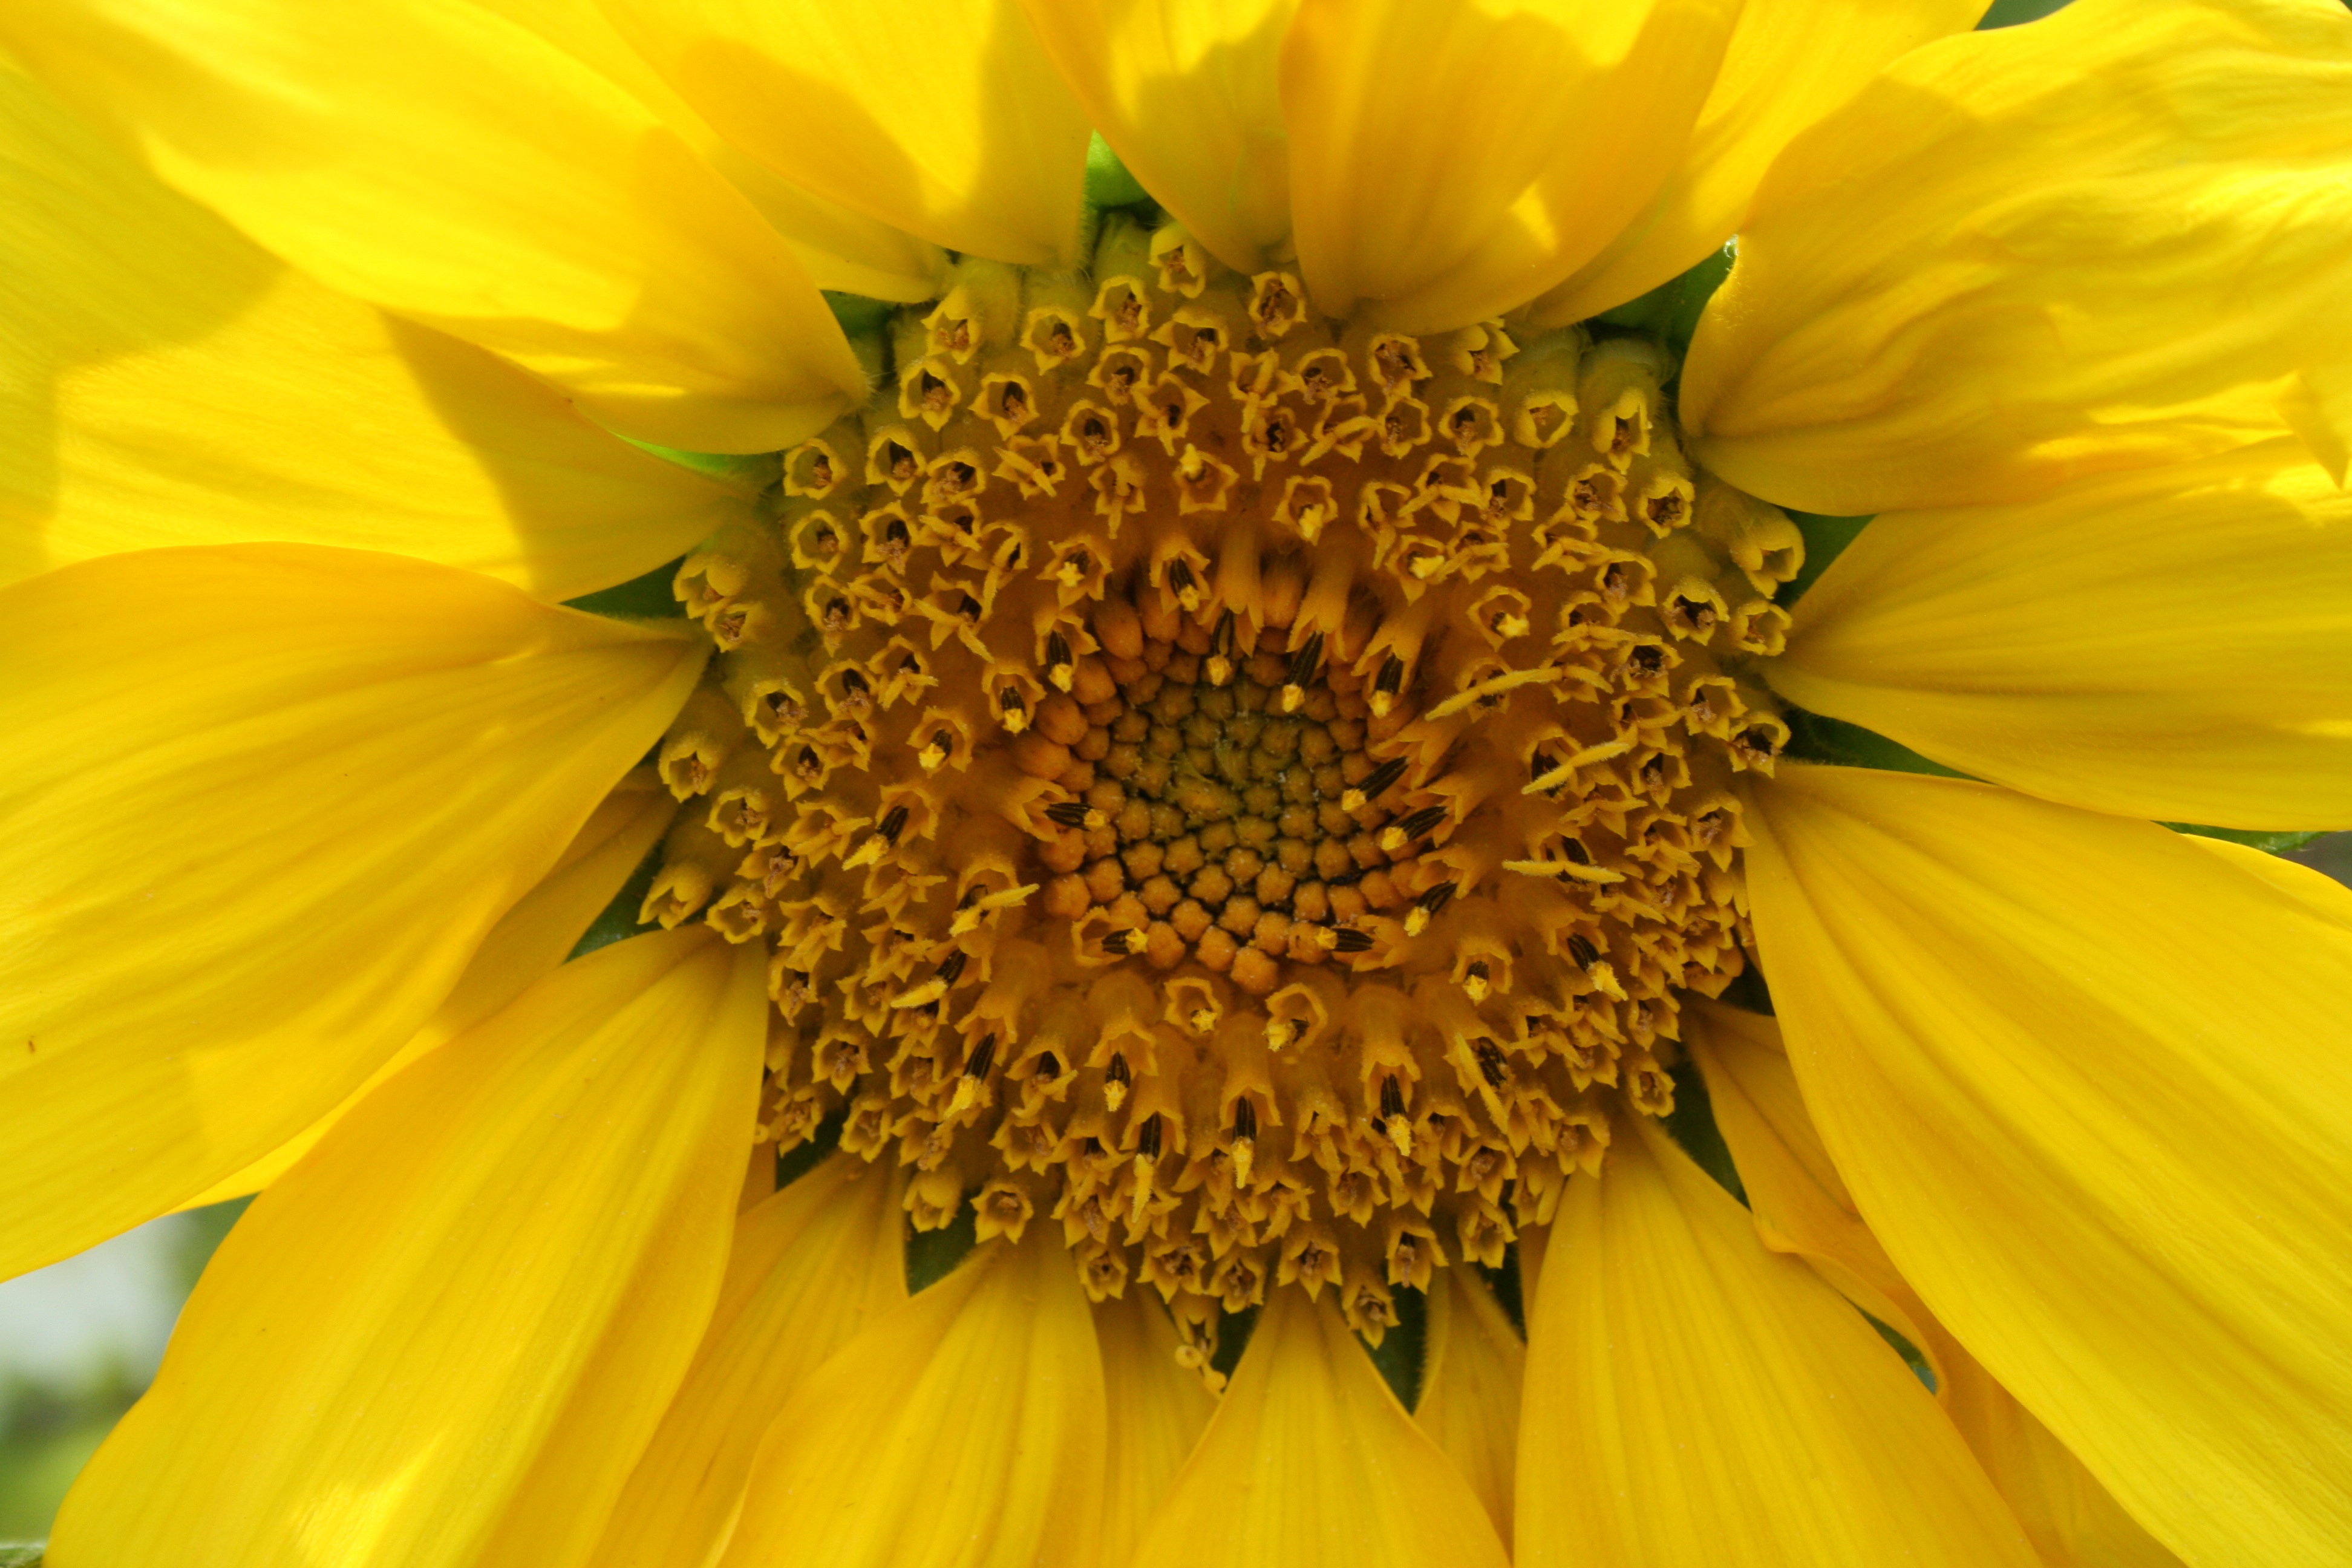
nature, blossom, plant, sun, flower, petal, bloom, summer, pollen, macro, yellow, garden, close, flora, sunflower, yellow flower, close up, petals, decorative, bright, sun flower, late summer flower, macro photography, flowering plant, daisy family, summer flower, sunflower seed, annual plant, plant stem, land plant